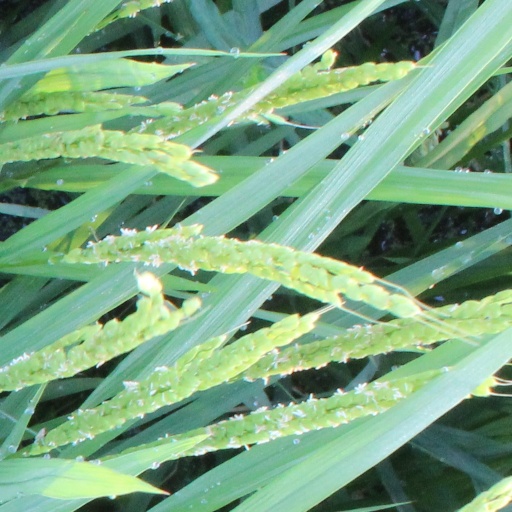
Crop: rice